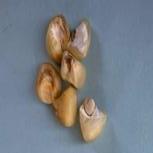
Maize quality: Bad